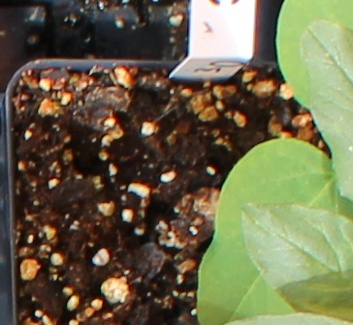
Label: Soybean